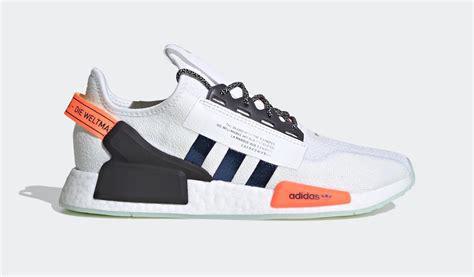
Brand: Adidas
Model: NMD R1 V2